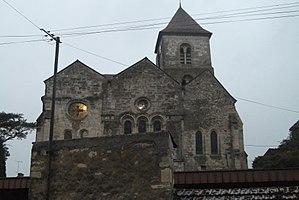
Crugny_vue de son église (St-Pierrre).
L'église de Crugny est une église catholique située à en Champagne-Ardenne.
Crugny est une commune française, située dans le département de la Marne en région Grand Est.